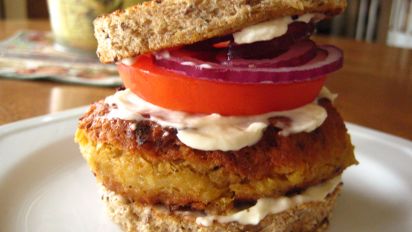
Dish: burger